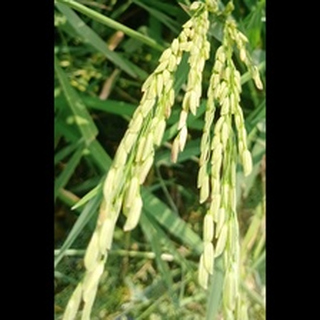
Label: healthy_rice